Pinniped

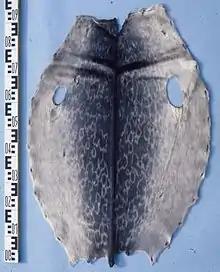
Ringed seal skinned coat

Various human cultures have for millennia depicted pinnipeds. In Homer's "Odyssey", the sea god Proteus shepherds a colony of seals. In northern Scotland, Celts of Orkney and the Hebrides believed in selkies—seals that could change into humans and walk on land. In Inuit mythology, they are associated with the goddess Sedna, who sometimes transformed into a seal. It was believed that marine mammals, including seals, came from her severed fingers. In modern culture, pinnipeds are thought of as cute, playful and comical figures.